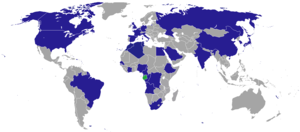
Voici la liste des représentations diplomatiques du Gabon à l'étranger, hormis les consulats honoraires: